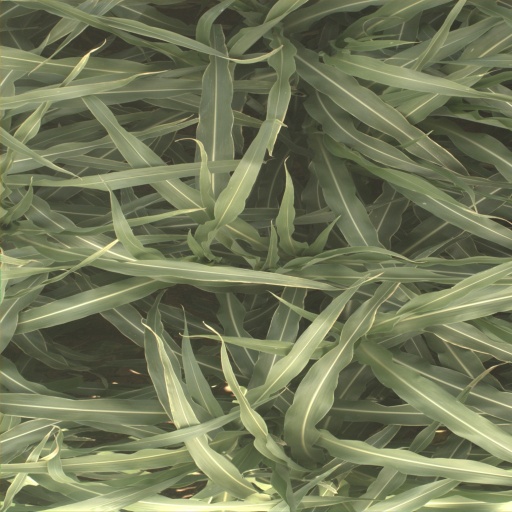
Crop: sorghum